Siddharameshwar

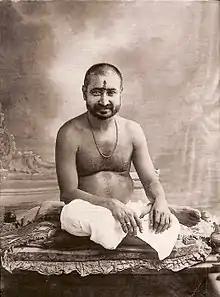
Shree Siddharameshwar Maharaj

Sri Siddharameshwar Maharaj (1888–1936) was a guru in the Inchagiri Sampradaya founded by his guru Bhausaheb Maharaj, a branch of the Navnath Sampradaya, the 'Nine Masters' tradition in India. His disciples included Nath teachers Nisargadatta Maharaj, Ranjit Maharaj, Kaadsiddheshwar, and Ganapatrao Maharaj Kannur.